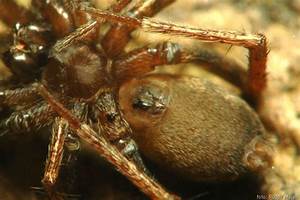
Label: ragno